Water Tower (Rock Island, Wisconsin)

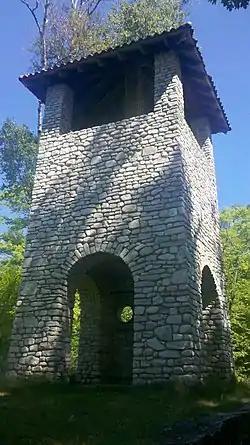
Water Tower

The Water Tower is located in Rock Island State Park on Rock Island in the town of Washington, Wisconsin.